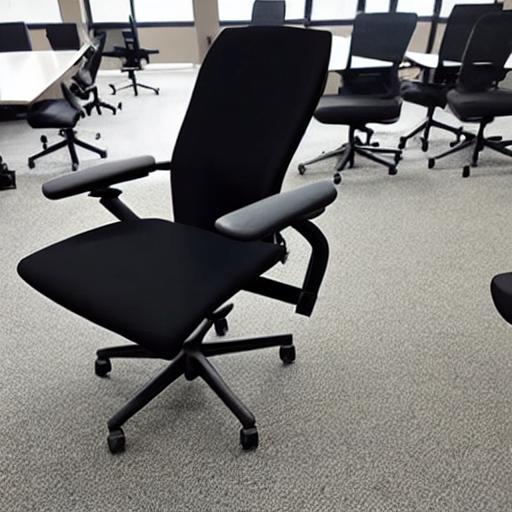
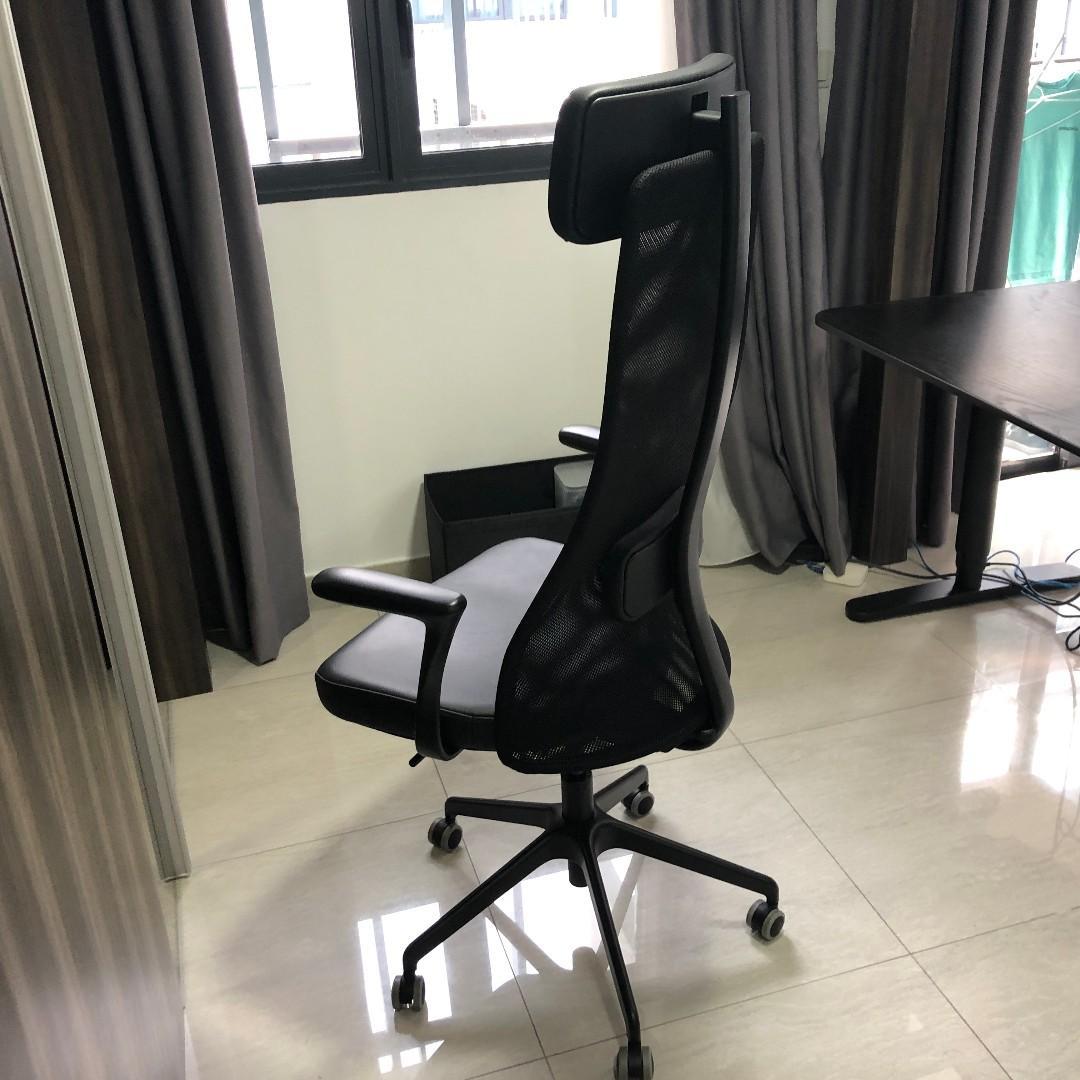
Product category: items_chair
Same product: no